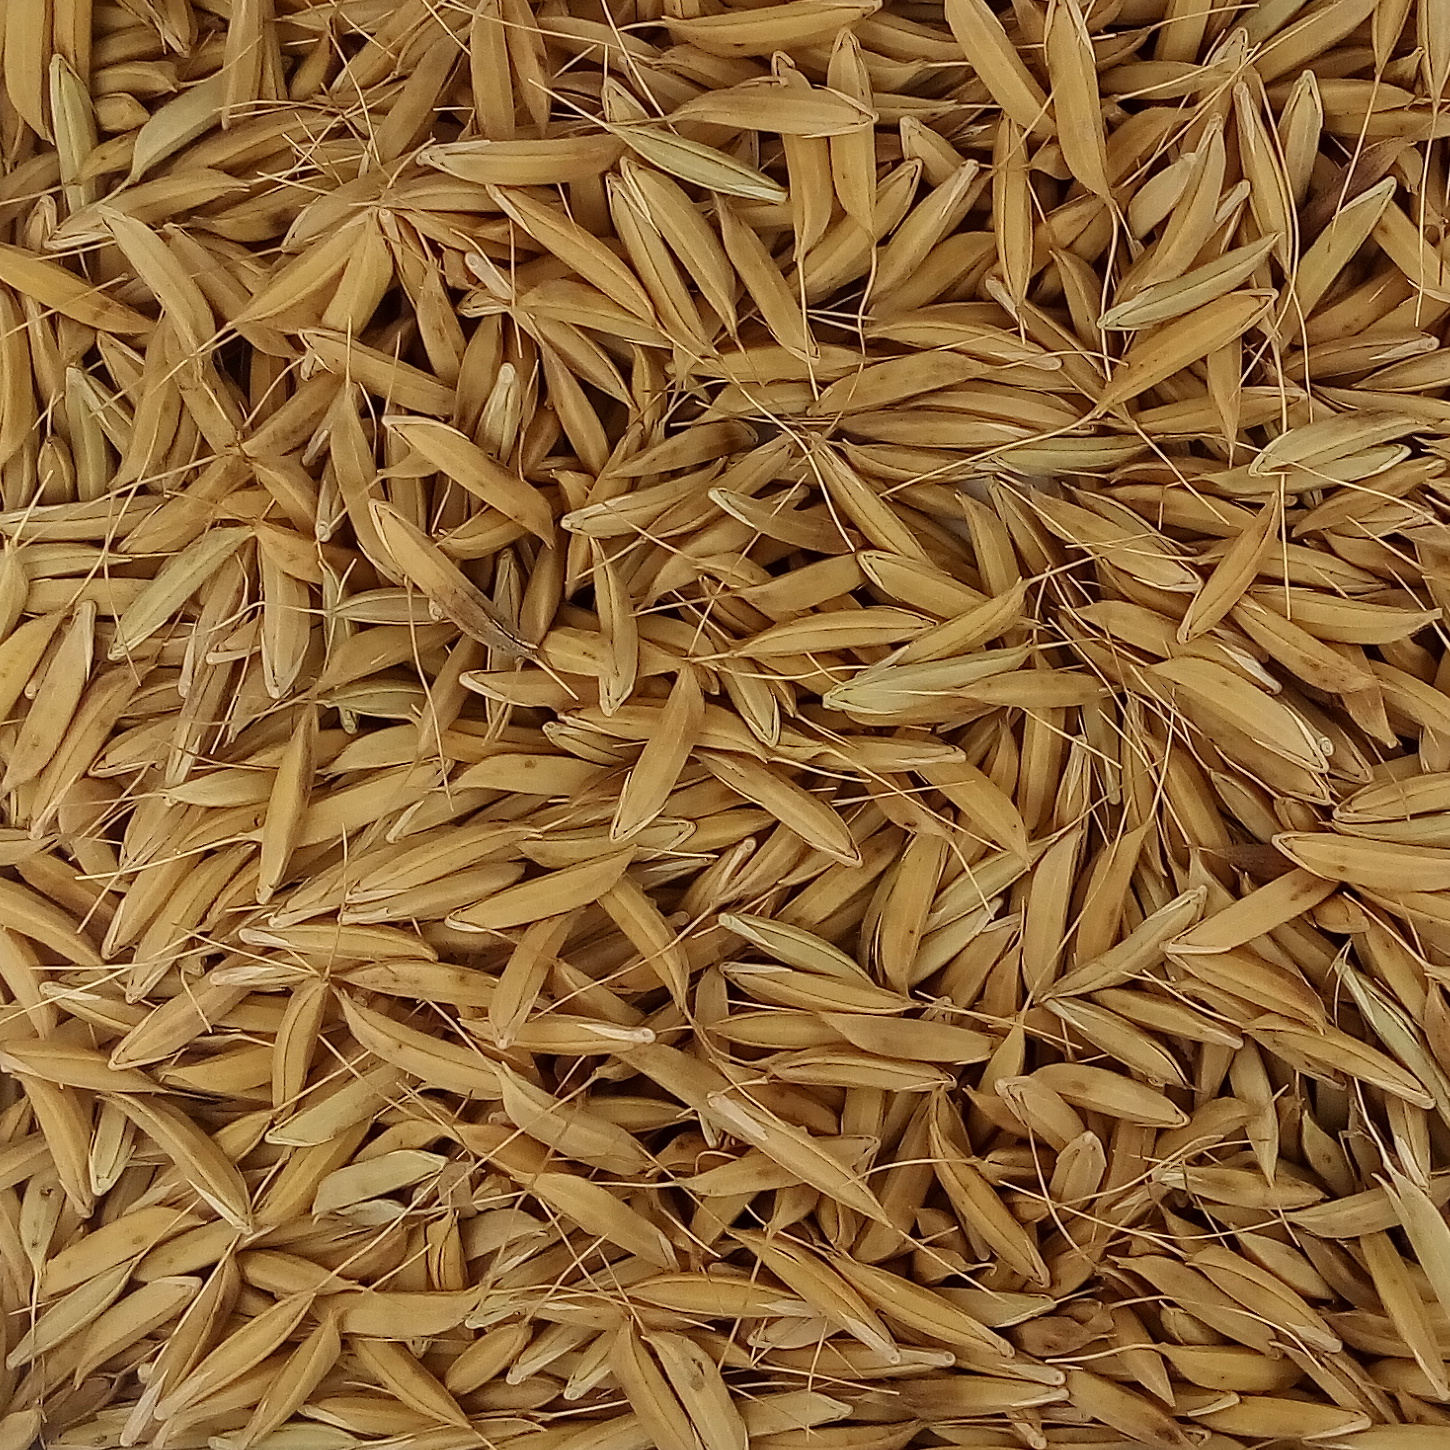
Rice seed variety: CSR_30